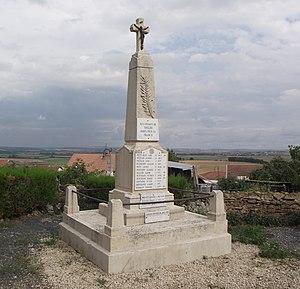
Monument aux Morts à Thelod, il est situé près de l'église.
Thélod est une commune française située dans le département de Meurthe-et-Moselle en région Grand Est.